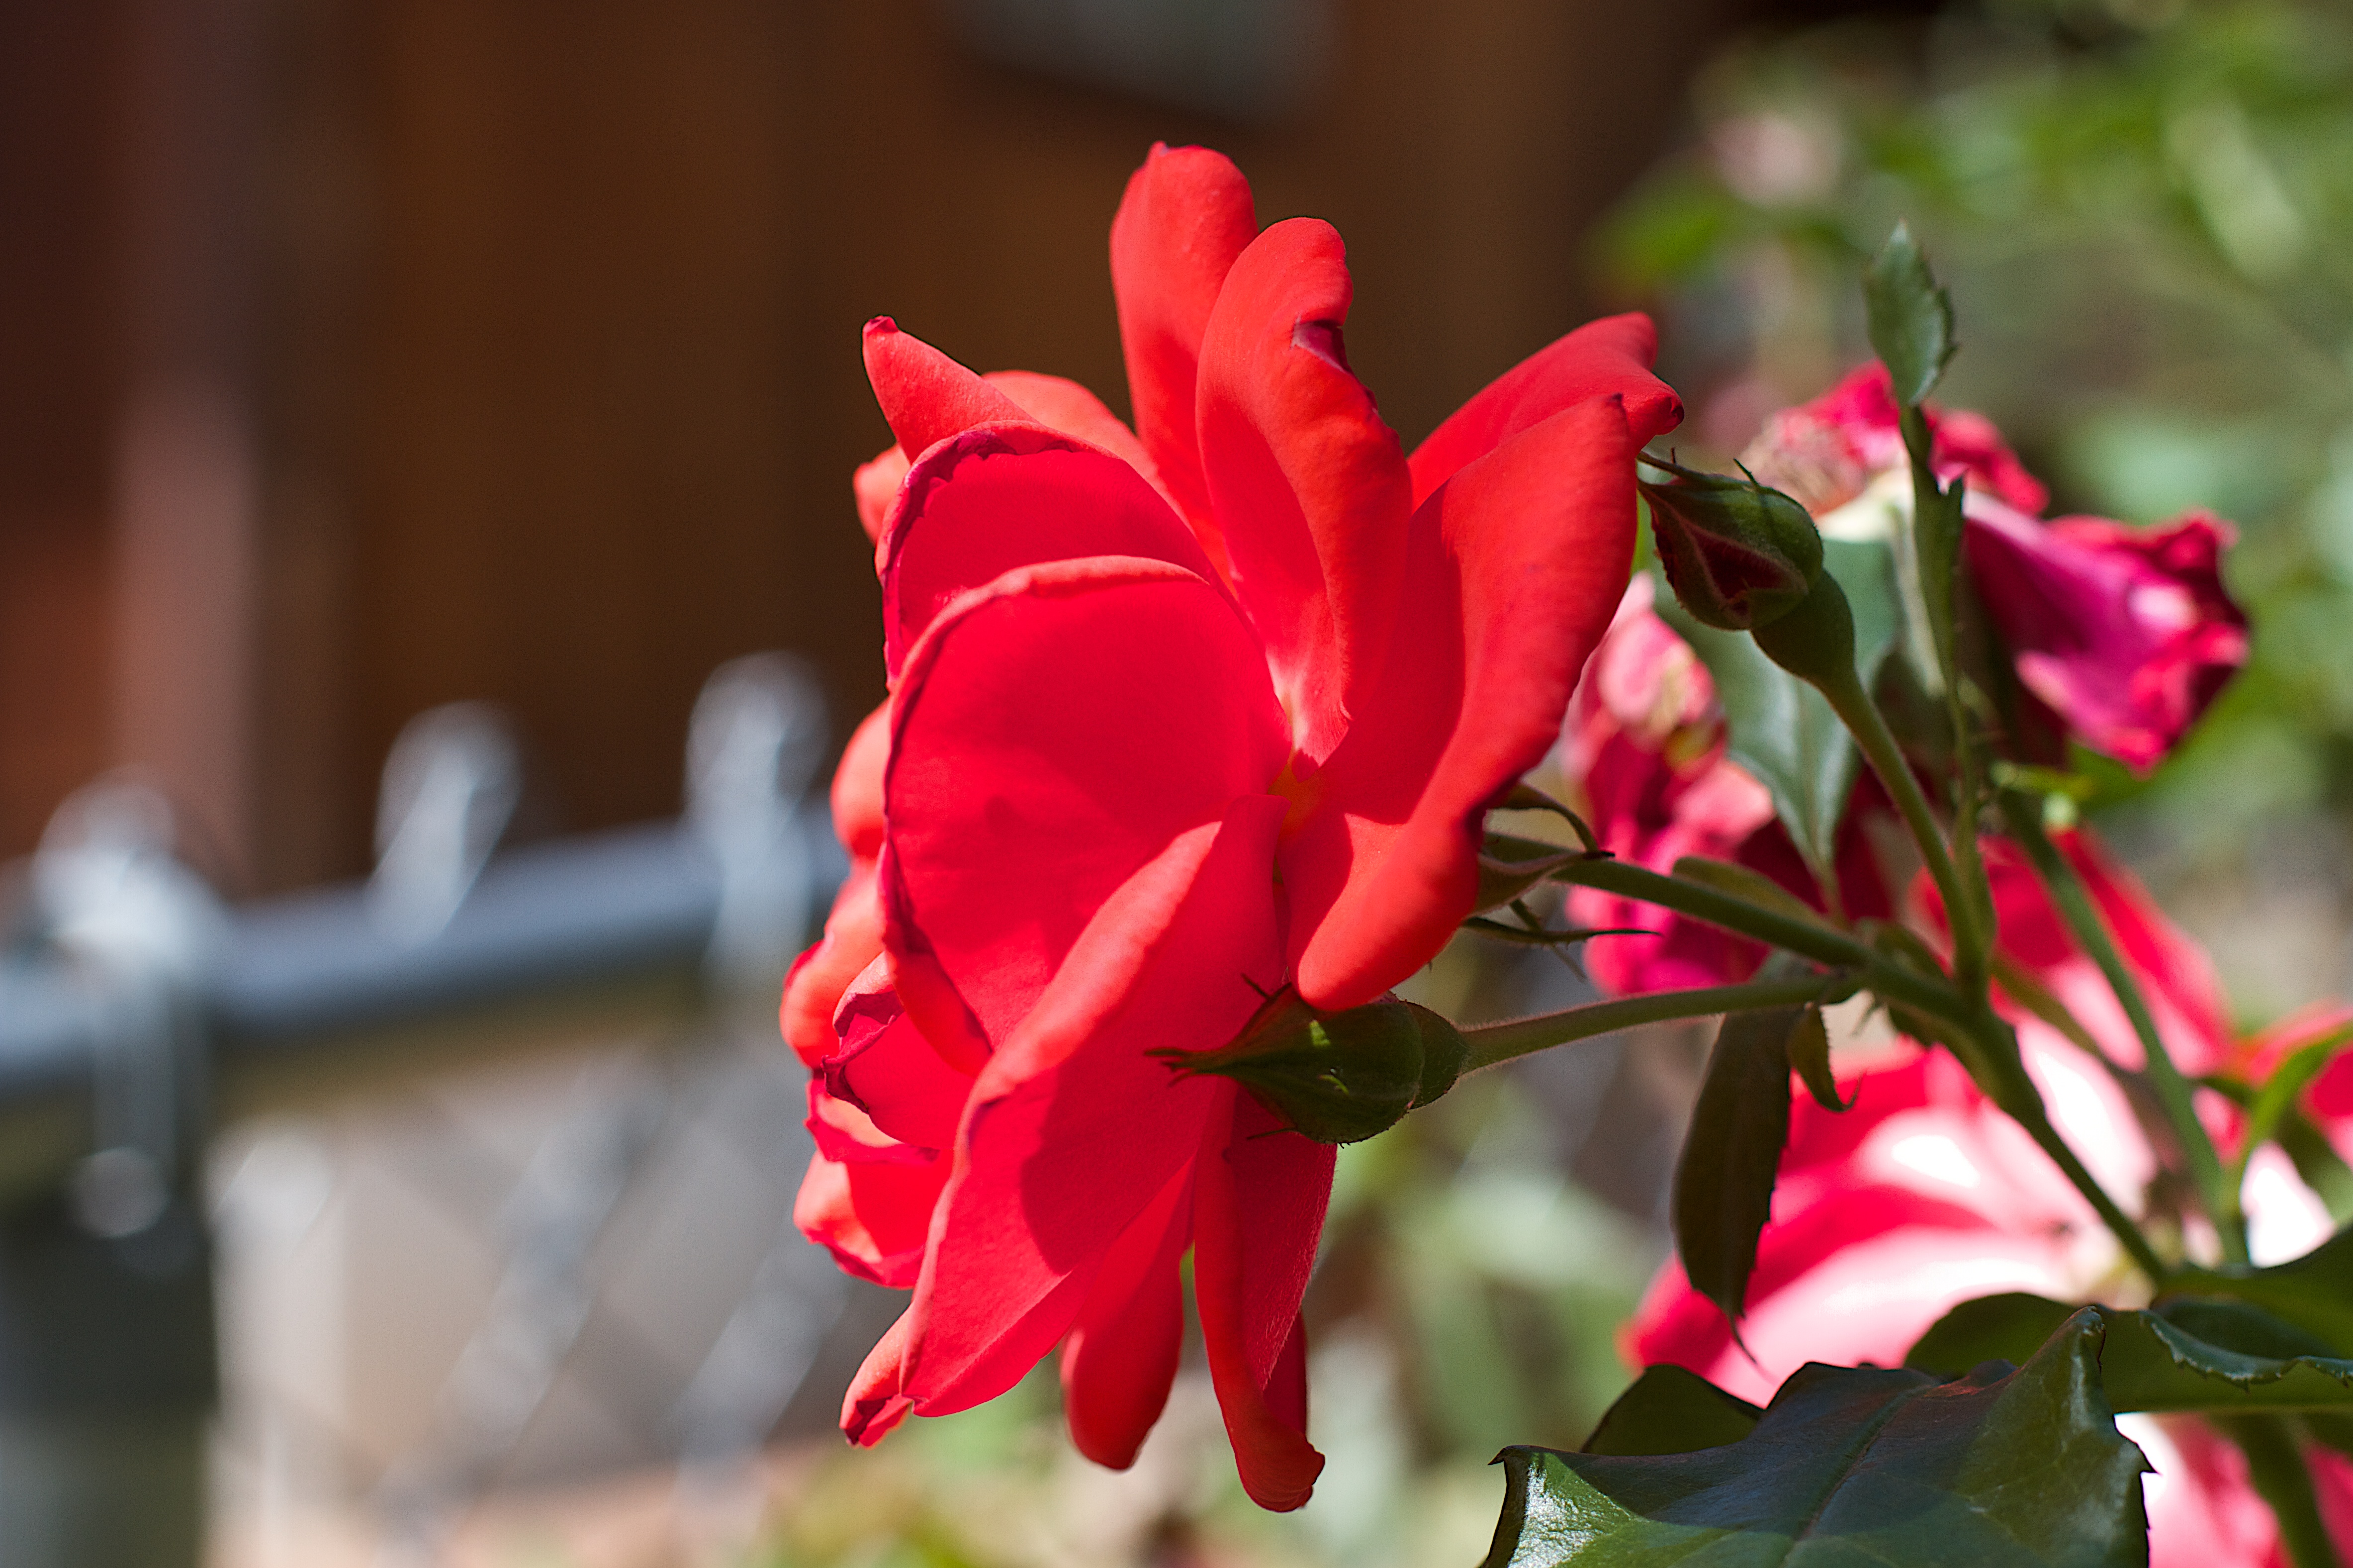
blossom, plant, leaf, flower, petal, rose, red, botany, pink, flora, shrub, macro photography, flowering plant, garden roses, rose family, land plant